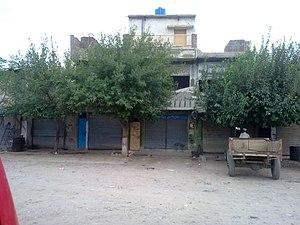
Le district d'Hangu est une subdivision administrative de la province de Khyber Pakhtunkhwa au Pakistan. Constitué autour de sa capitale Hangu, le district est entouré par les agences tribales du Waziristan du Nord, de Kurram et d'Orakzai à l'ouest et au nord. À l'est, on trouve le district de Kohat et au sud le district de Karak.